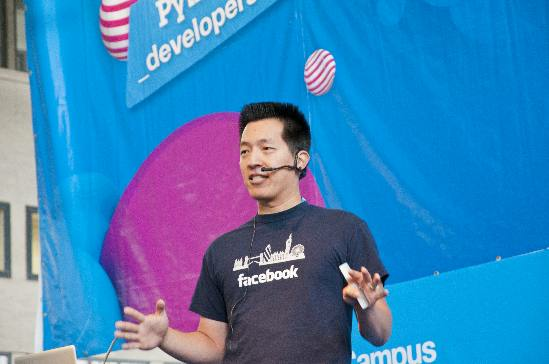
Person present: Yes